Clifton Campville

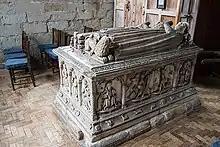
Monument to Sir John Vernon (d.1545) and his wife in St Andrew's Church, Clifton Campville

By 1700 it was in possession of the Coventry family, who sold it in that year to Sir Charles Pye, Baronet, whose descendant Henry John Pye owned the manor in 1851.